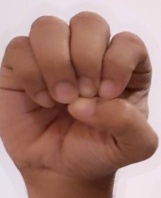
ASL sign: E